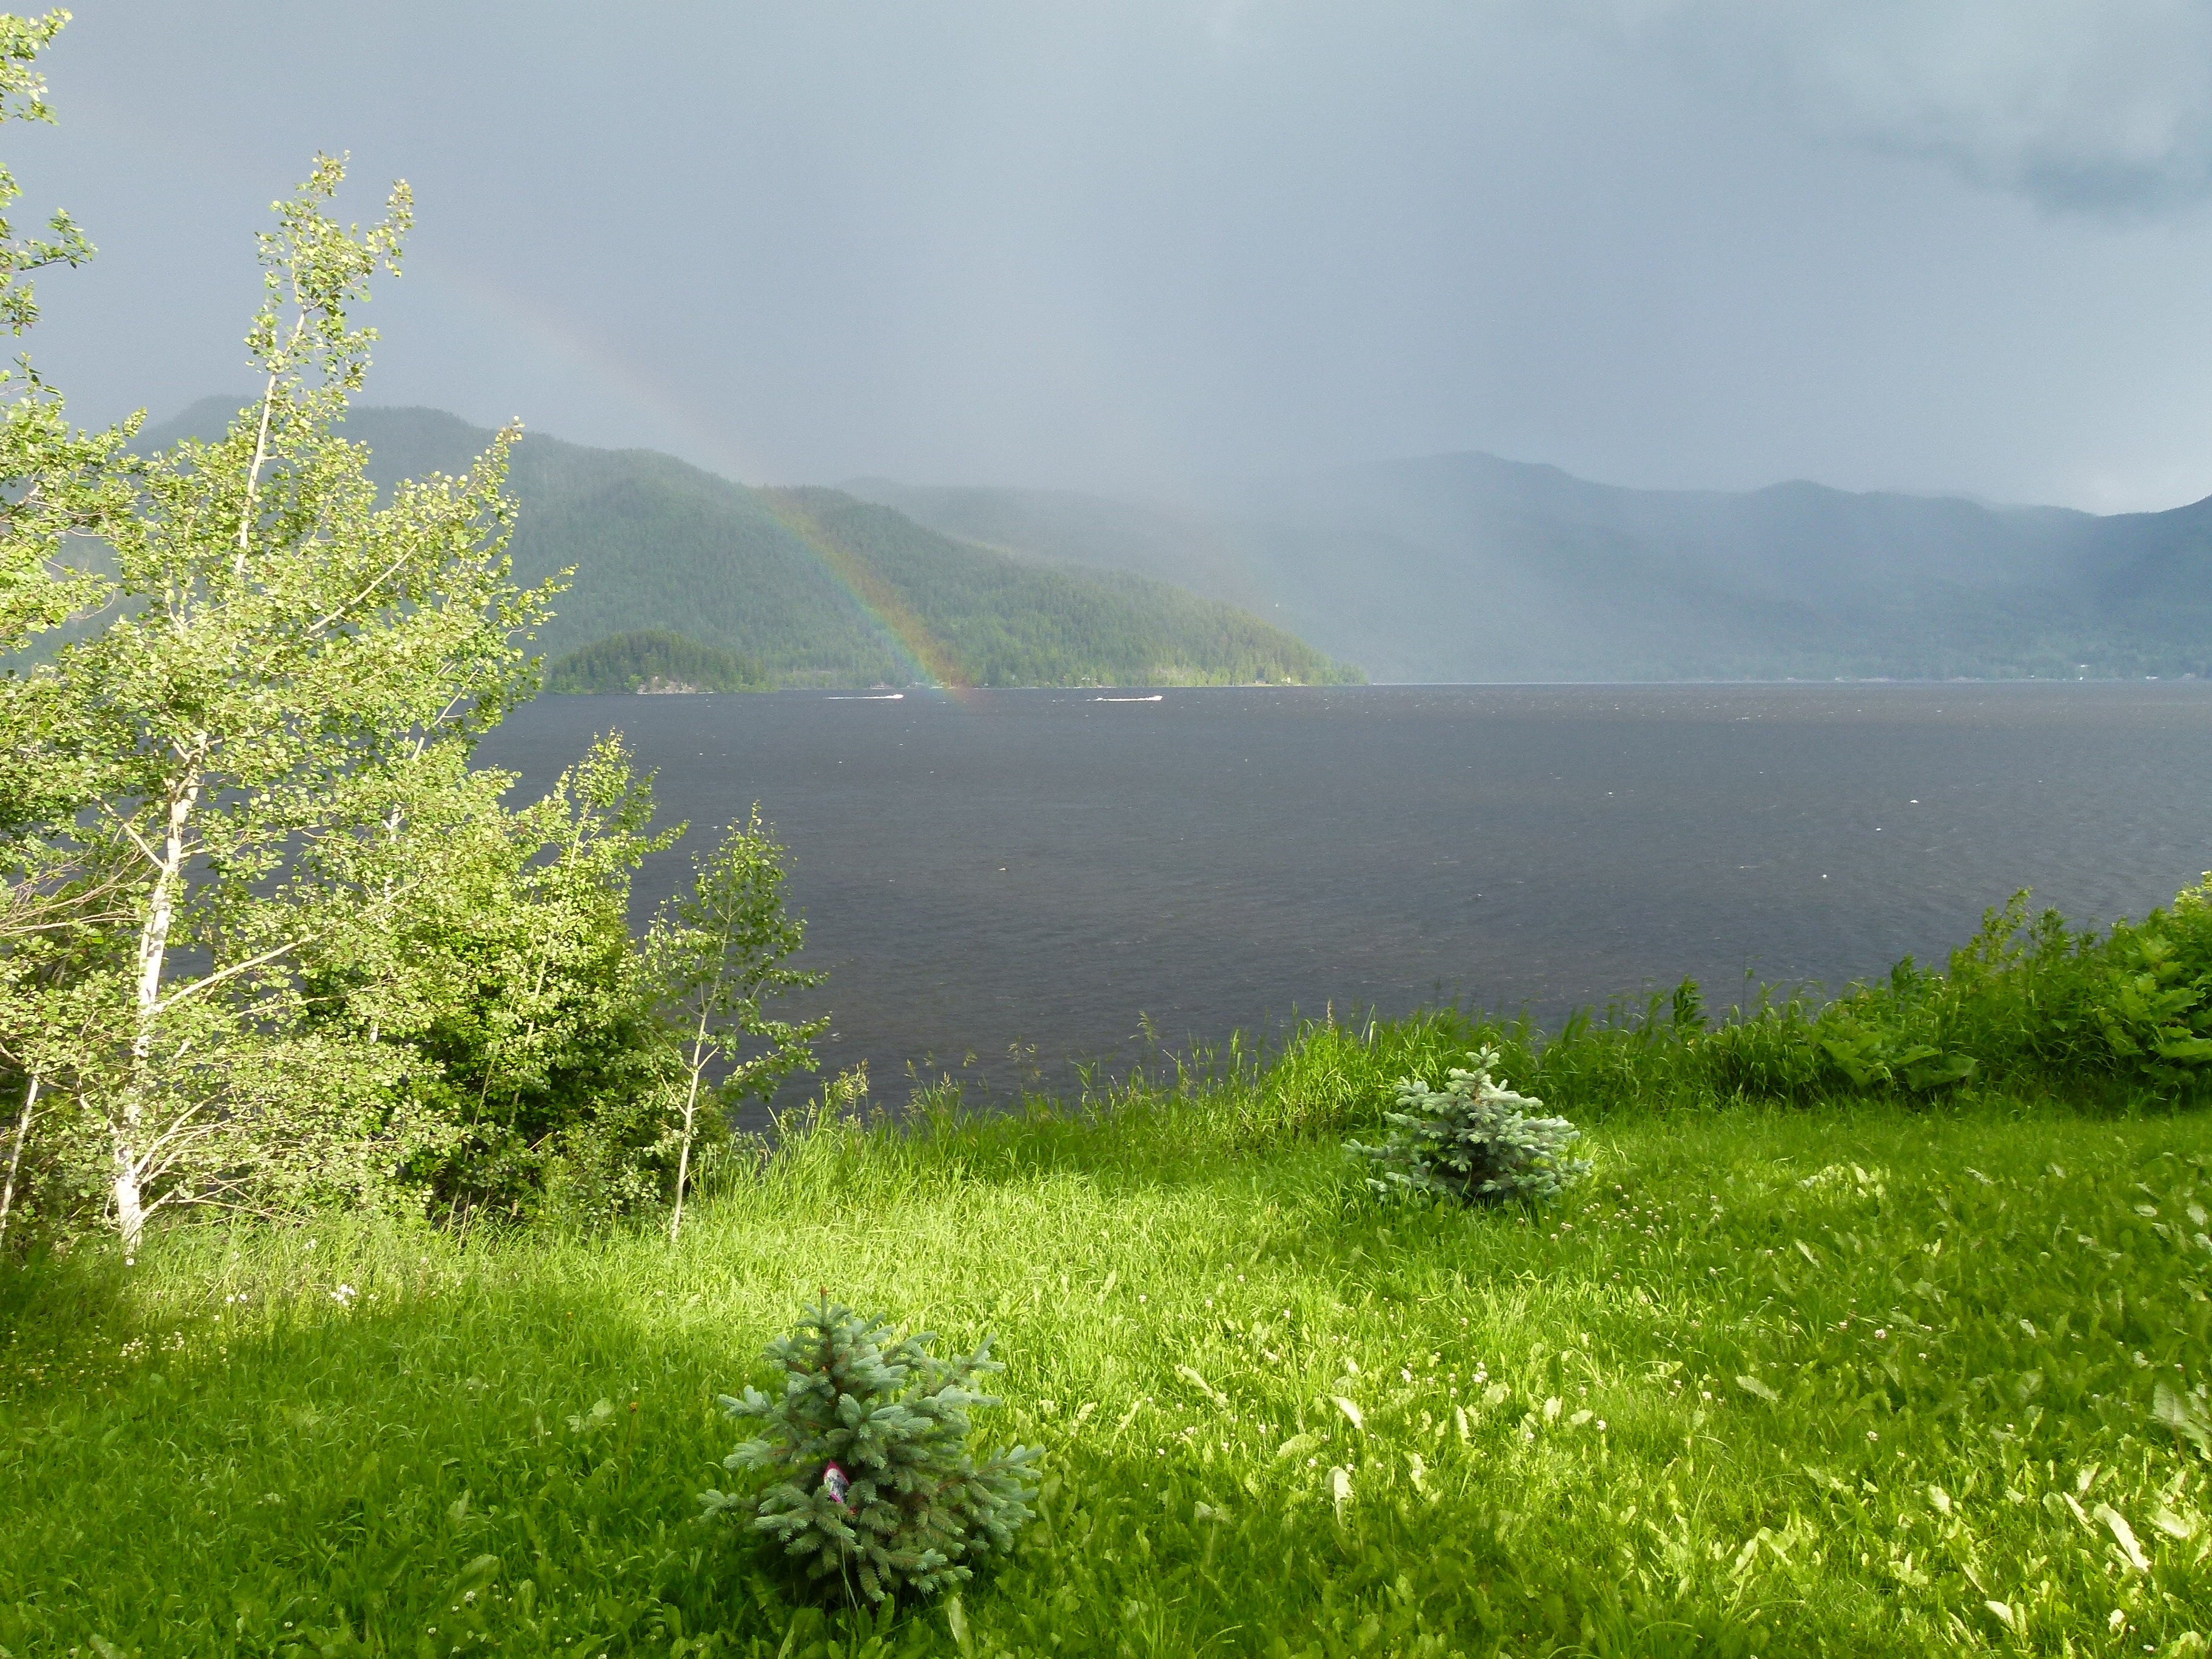
landscape, tree, water, nature, forest, grass, wilderness, mountain, glowing, cloud, mist, meadow, morning, rain, hill, flower, lake, mountain range, green, scenic, scenery, weather, reservoir, highland, ridge, hills, clouds, rainbow, mountains, canada, grassland, thunderstorm, plateau, habitat, loch, ecosystem, rural area, british columbia, canim lake, natural environment, geographical feature, atmospheric phenomenon, mountainous landforms